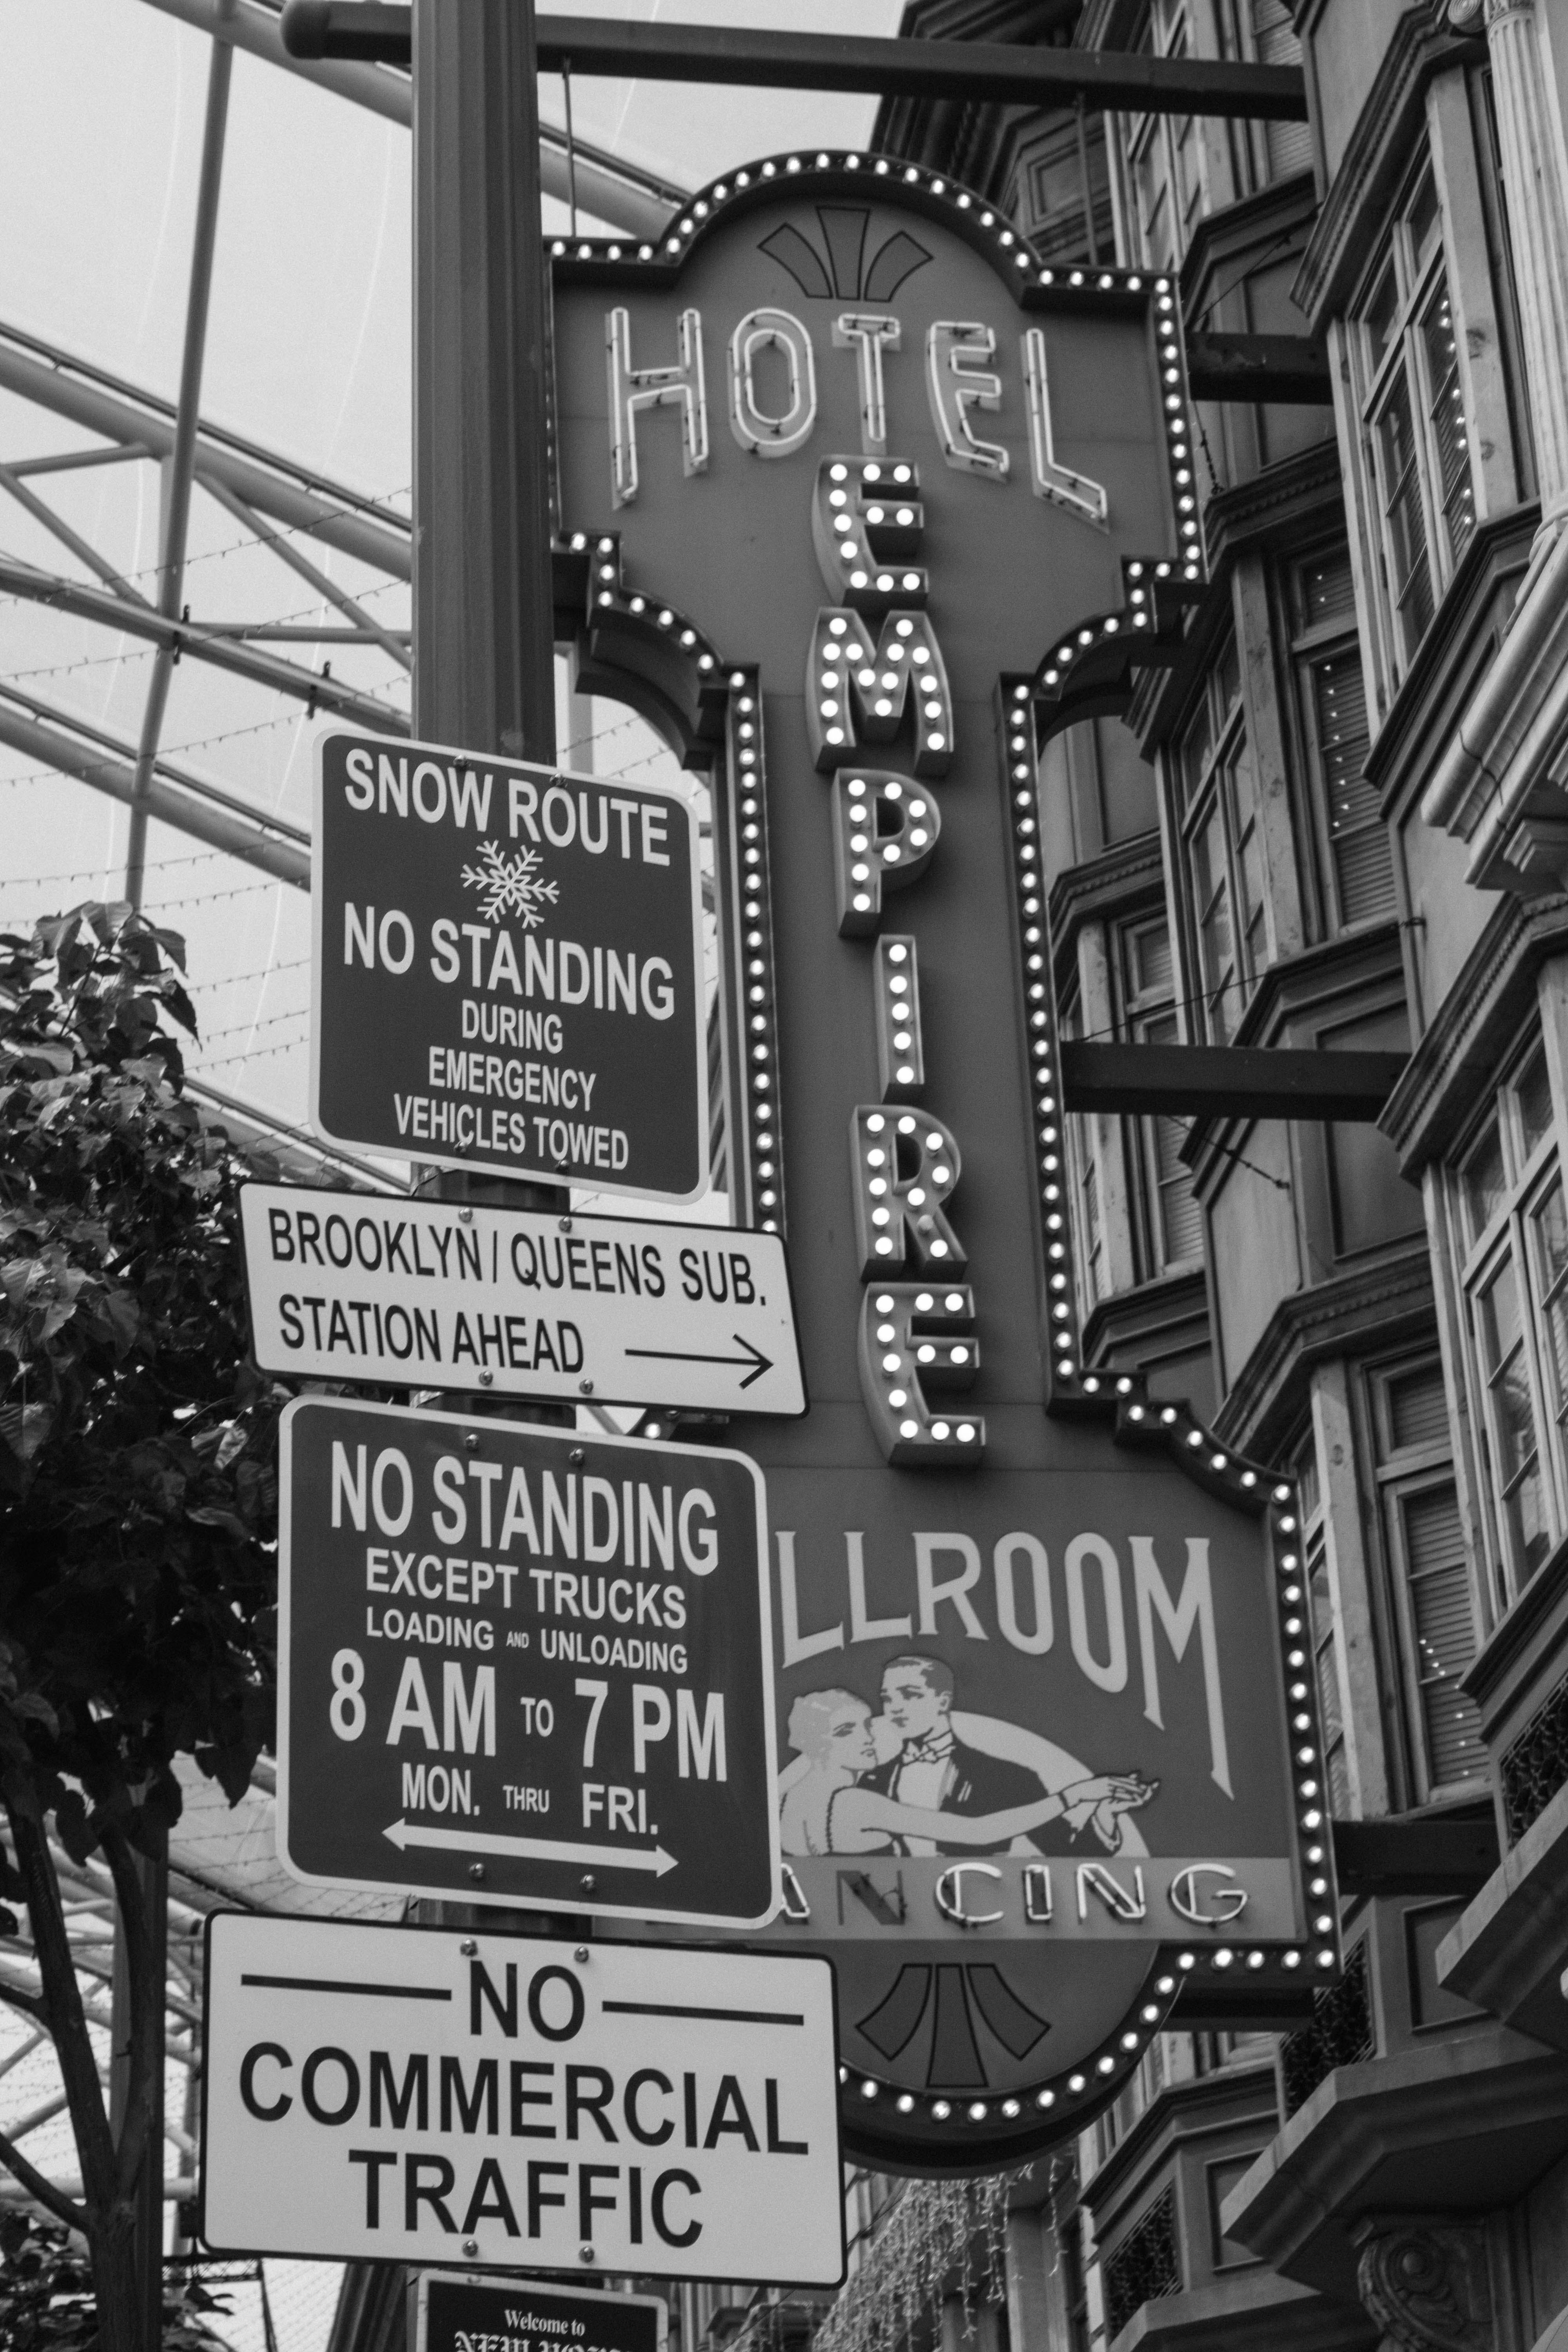
white, monochrome, landmark, font, black and white, urban area, signage, text, architecture, street sign, sign, street, city, monochrome photography, building, photography, advertising, metropolis, facade, style, downtown, electronic signage, road, metal